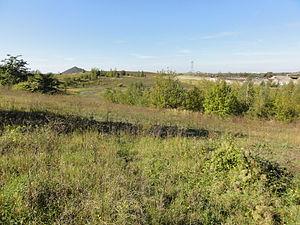
Terril n° 104 dit 10 Sud de Courrières sud, fosse n° 10 - 20 de la Compagnie des mines de Courrières dans le bassin minier du Nord-Pas-de-Calais, Billy-Montigny, Pas-de-Calais, Nord-Pas-de-Calais, France.
Dans le bassin minier du Nord-Pas-de-Calais, 339 terrils sont recensés. En 1969, les Houillères leur ont attribué un numéro individuel, pour les référencer, et les exploiter. Ils sont numérotés d'ouest en est, du nᵒ 1 au 202. Une liste complémentaire a été créée dans les années 1970. Les sites y sont numérotés de 203 à 260, sans logique spécifique, chaque numéro ayant été attribué en fonction des sites susceptibles d'être exploités. Certains sites étant composés de plusieurs terrils annexes ou satellites, une lettre suit le numéro.